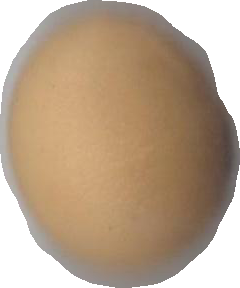
Variety: Dega